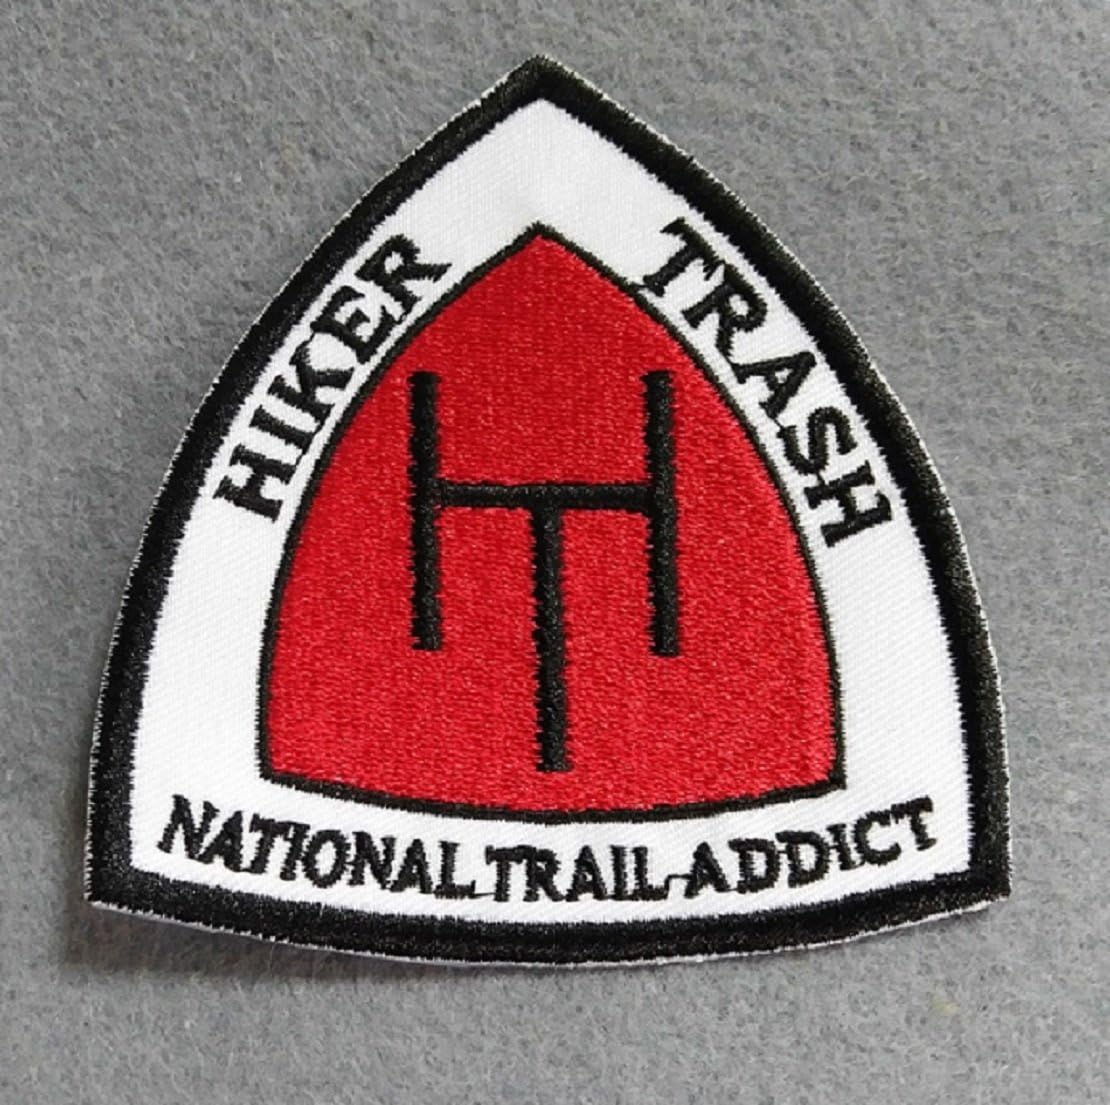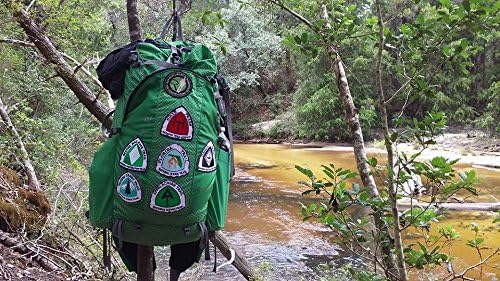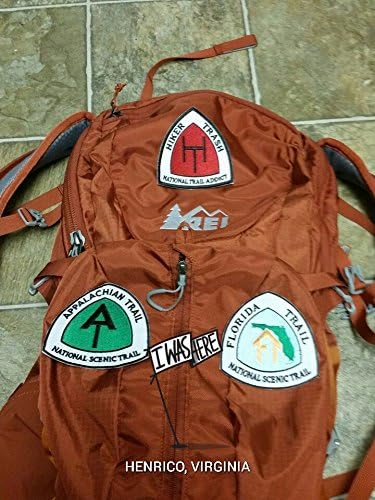
Hiker Trash Patch
Category: Arts, Crafts & Sewing
Official TRADEMARK for the TRAIL PATCH brand. This design is under copyright and trademark protection. ANY reproduction or sale of this design will be prosecuted.
Features: Hiker Trash Trail Patch